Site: brandenburg
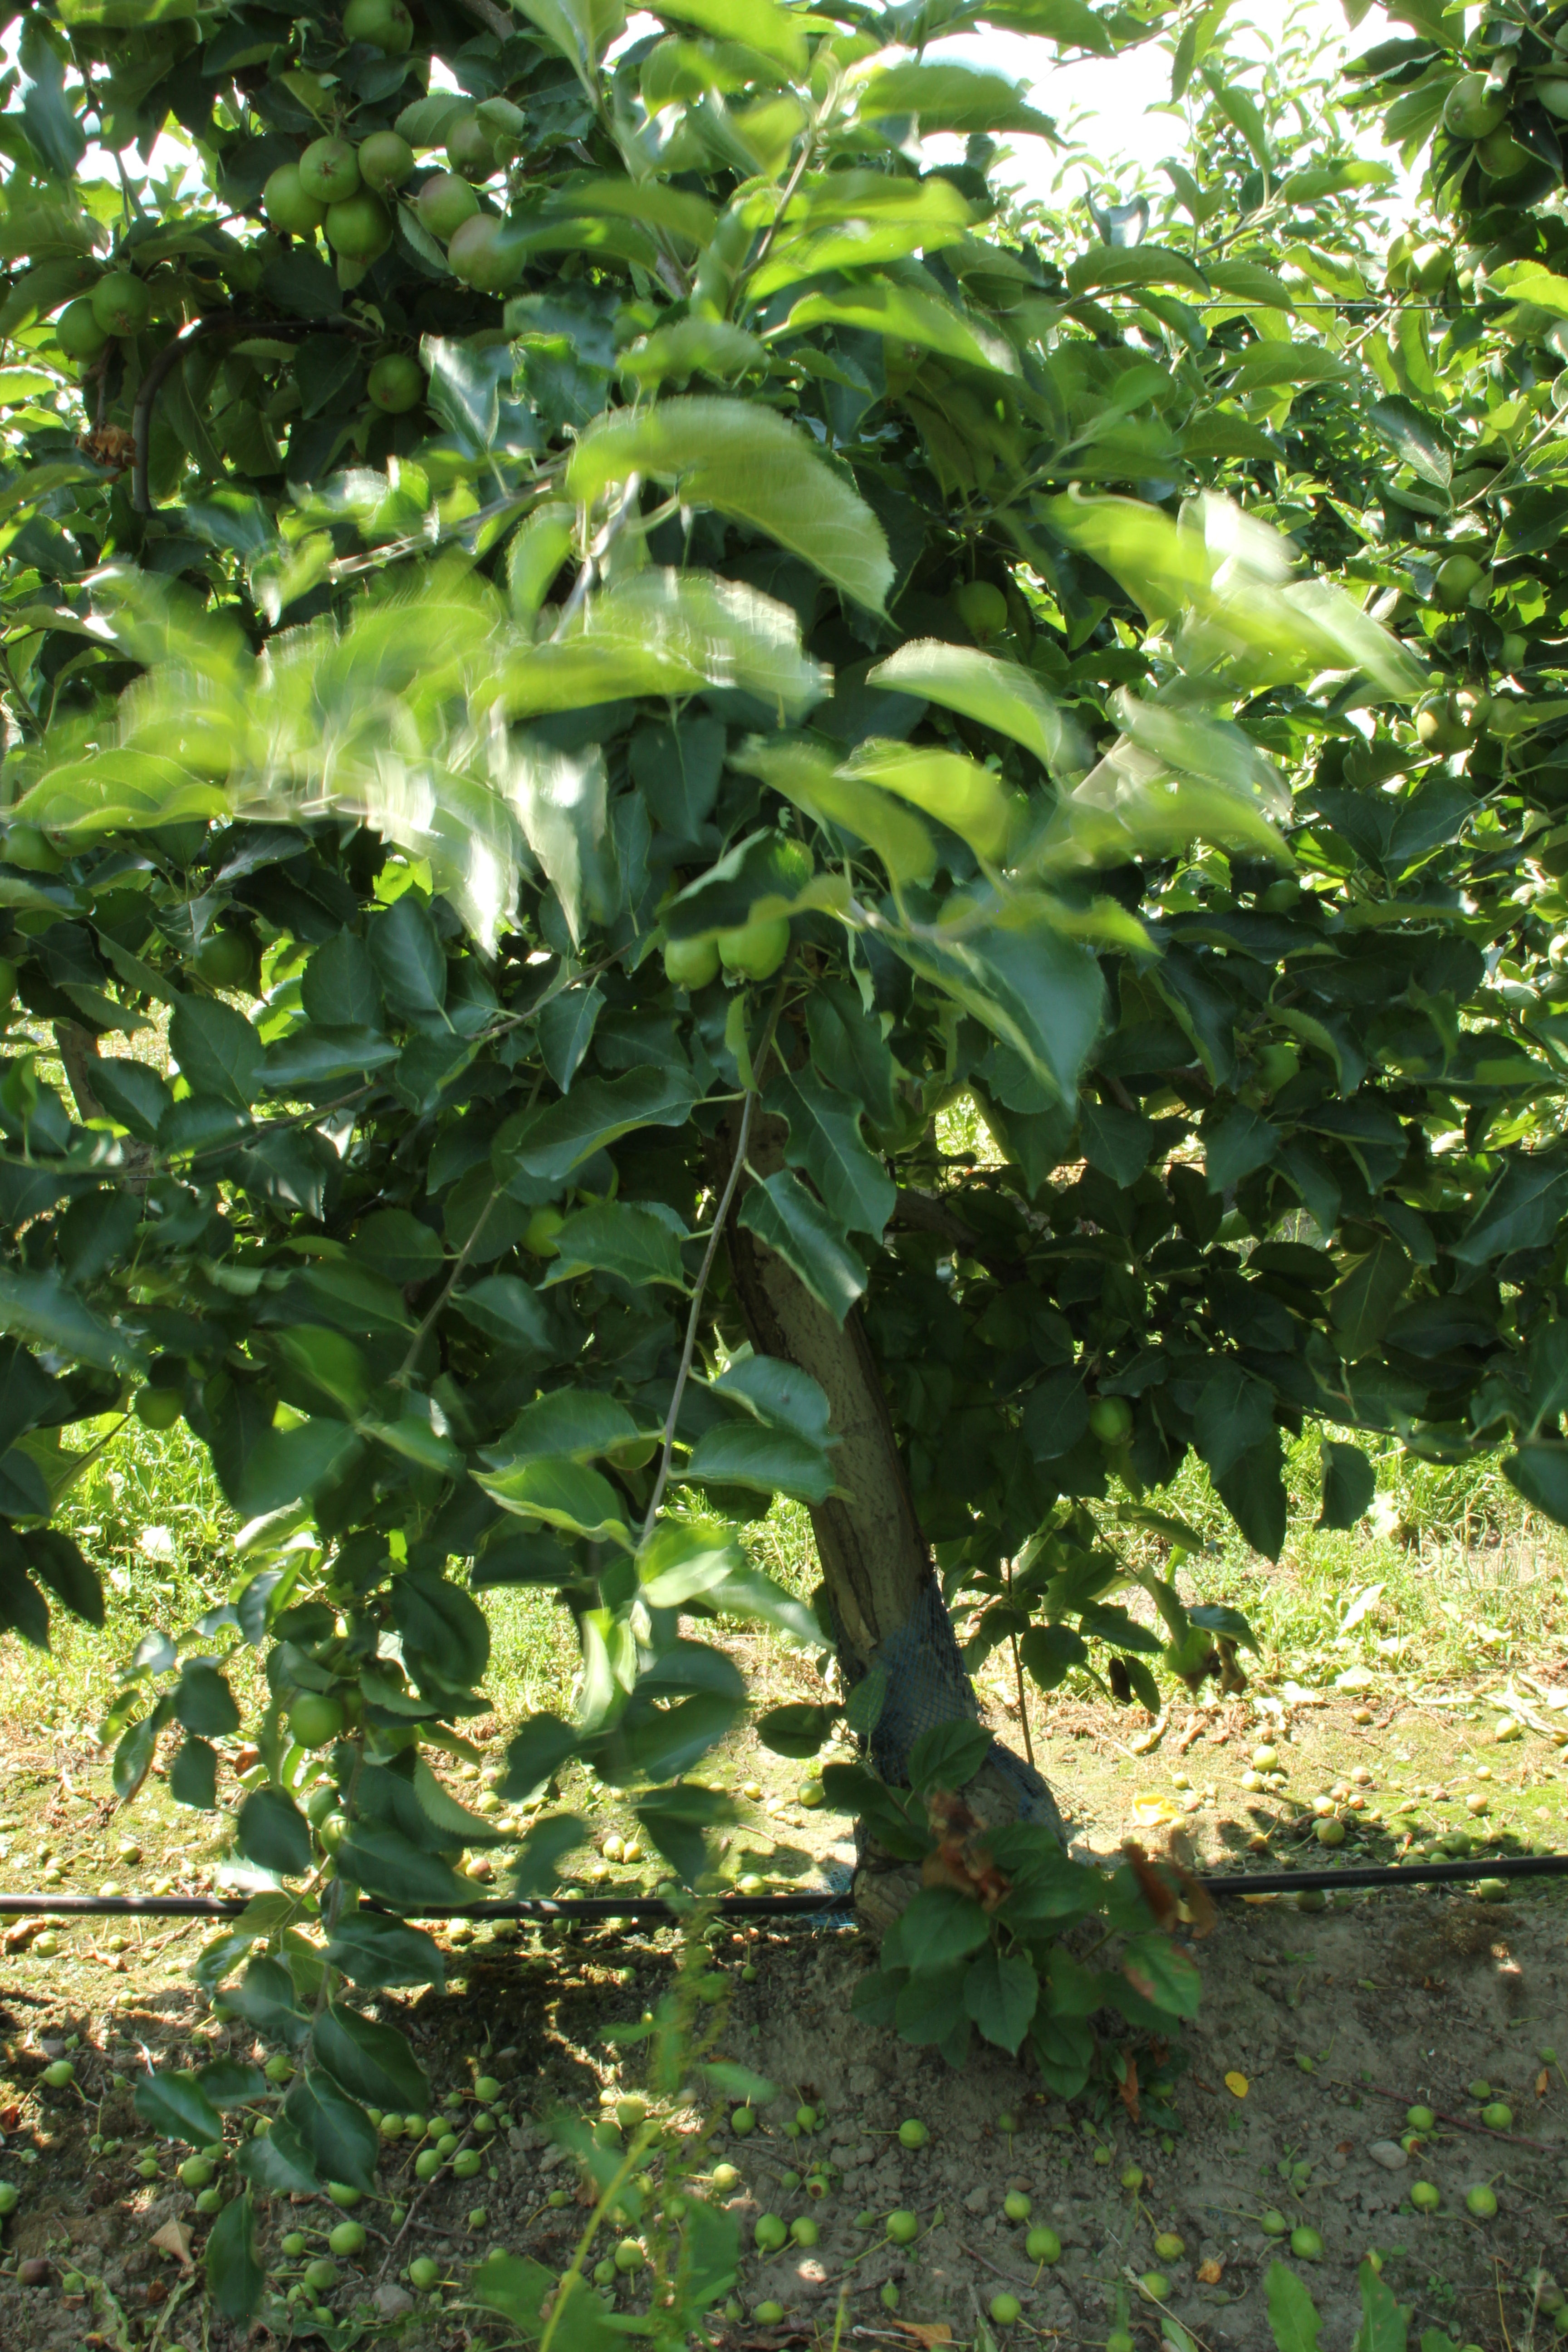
Growth stage (BBCH 74): Development of fruit